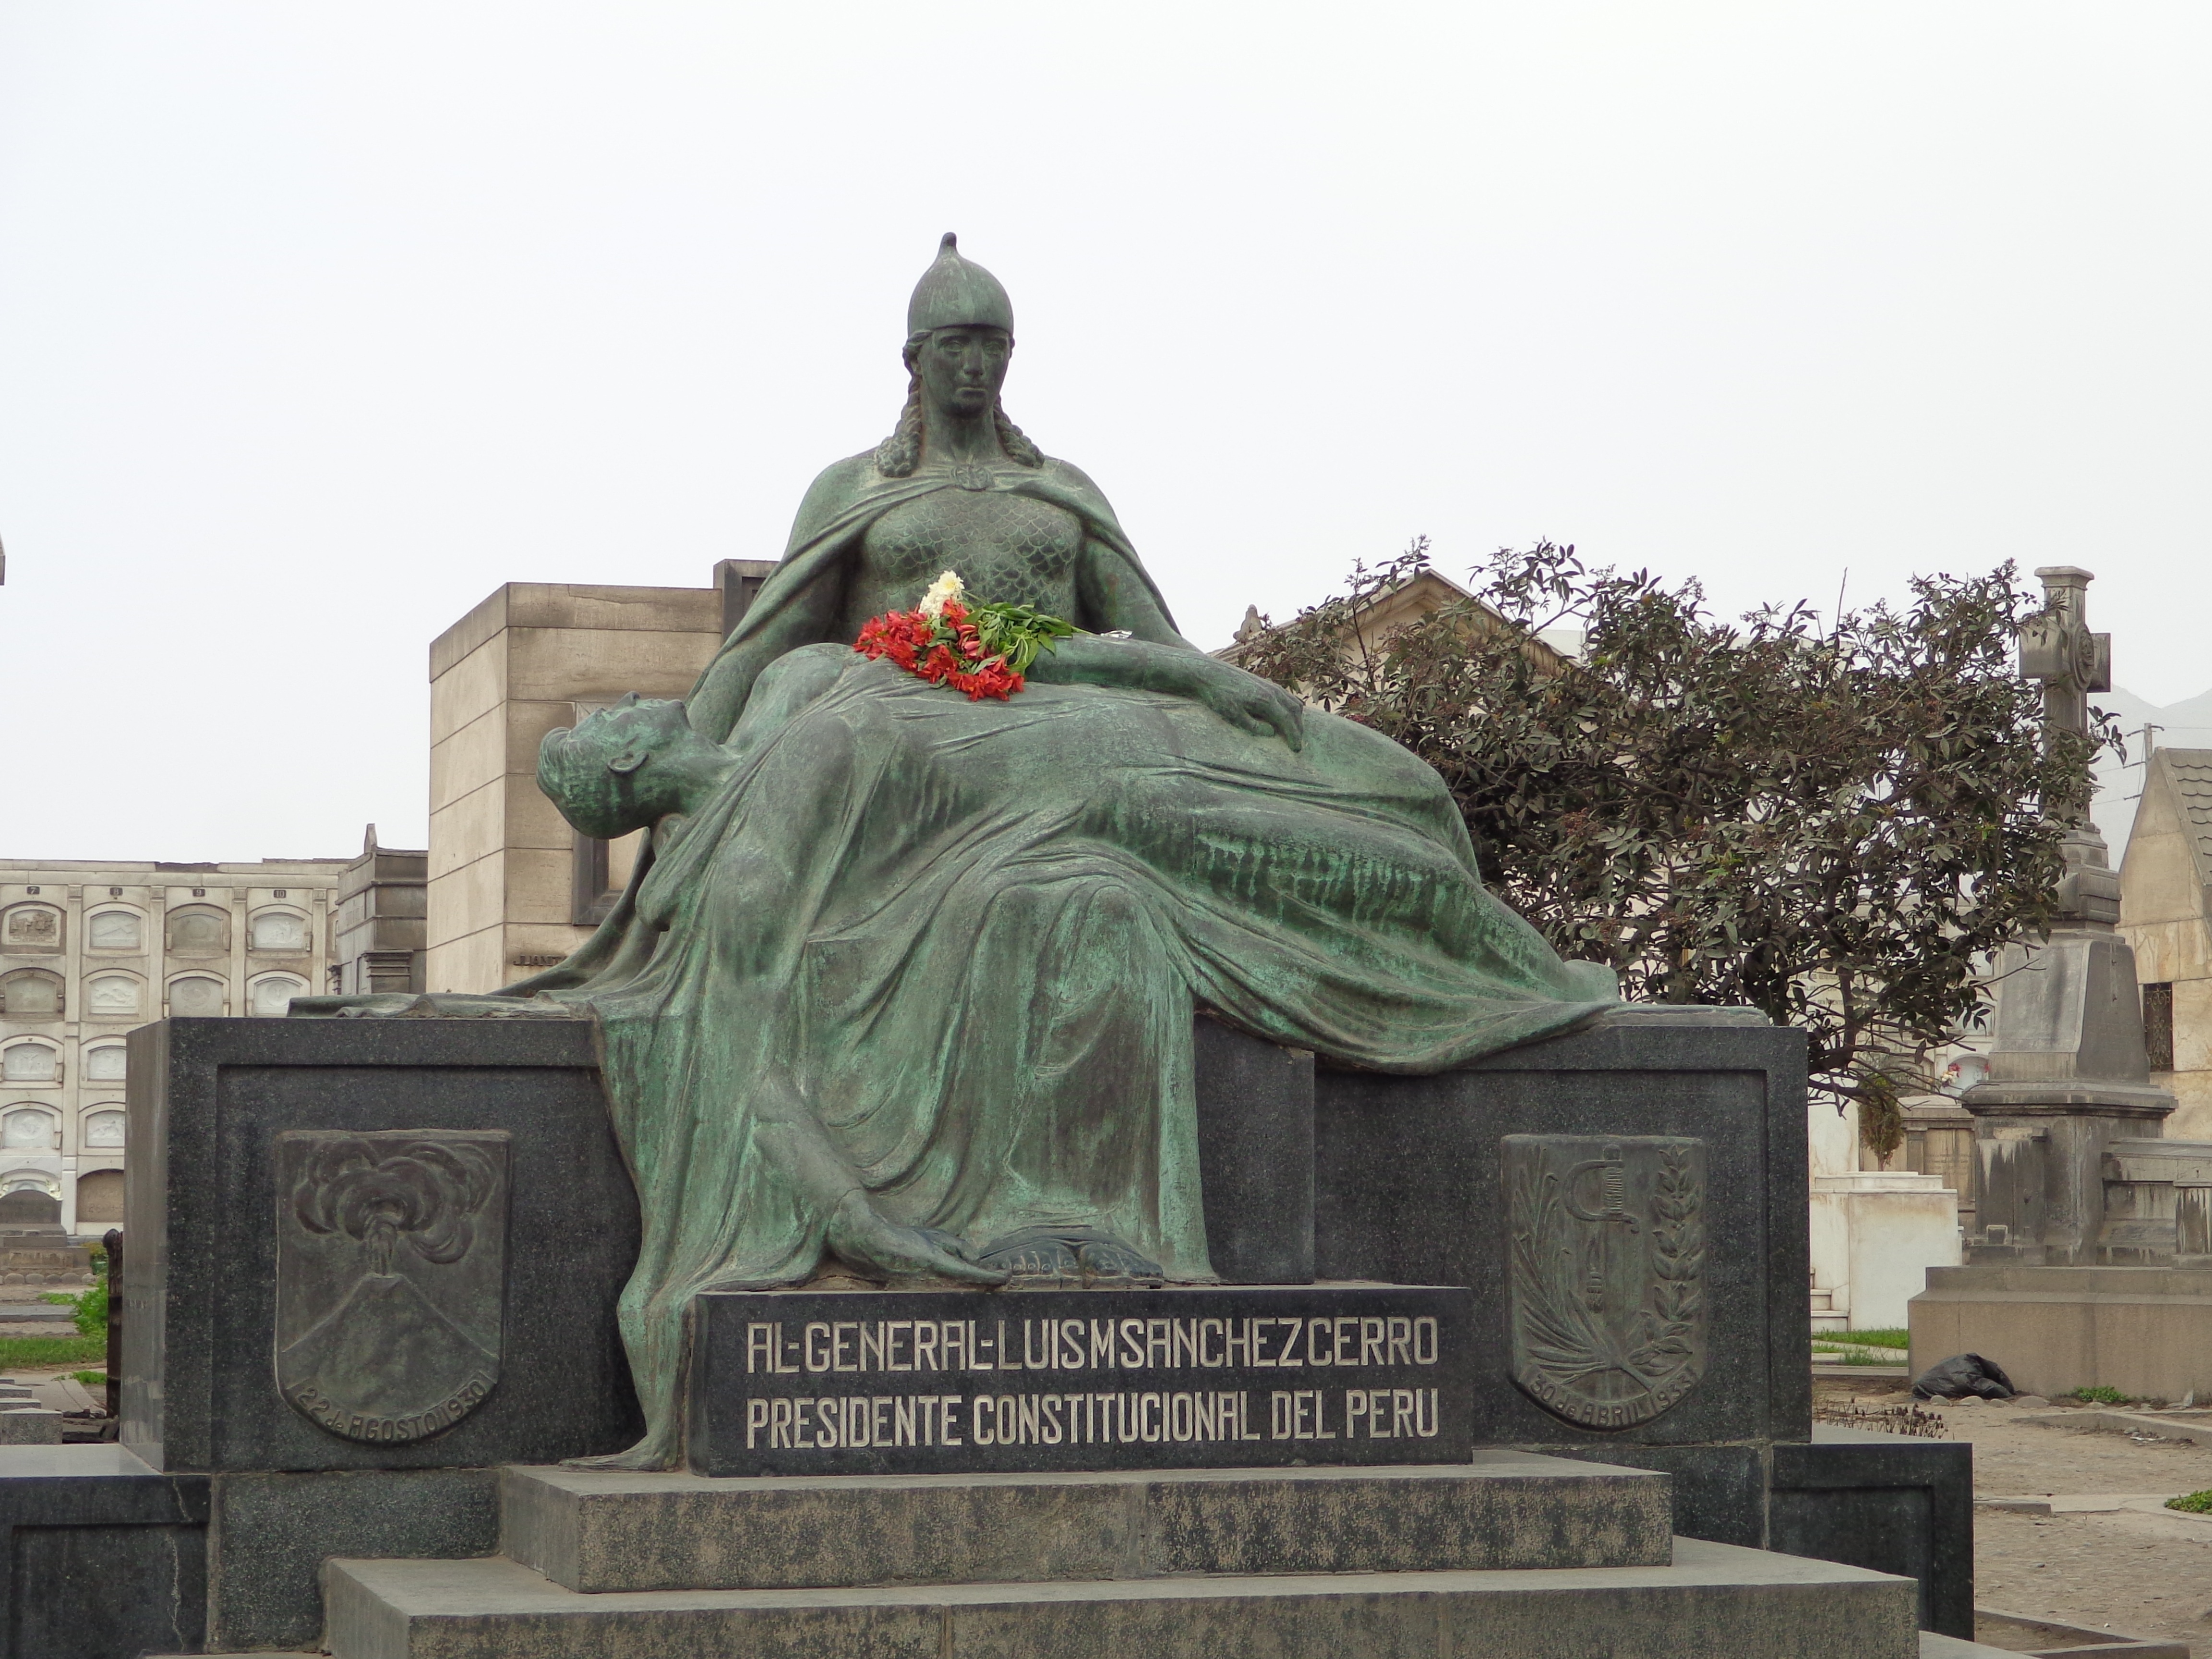
monument, statue, cemetery, sculpture, memorial, art, temple, priest